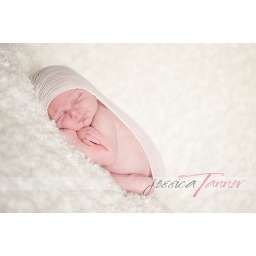
This would be boy #6 in a row! Boy Fever in the Tanner house hold ;)